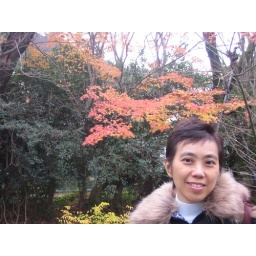
Those red and orange leaves were supposed to drop off by now...winter came late in Japan this year